Siege of Scutari (1912–1913)

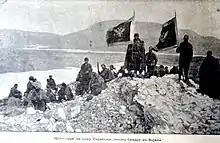
Montenegrin soldier on the Tarabosh near Shkodër

The siege of Scutari was initiated by the Montenegrins on 28 October 1912. The initial attack was carried out by the Montenegrin army under the command of Prince Danilo and encountered stiff resistance. As the conflict settled into siege warfare, the Montenegrins were supported by reinforcements from their Serbian allies. Radomir Vešović, a Montenegrin army officer participated in the siege where he was wounded twice, for which he earned a golden Obilić Medal and the nickname the knight of Brdanjolt (Serbian: витез од Брдањолта)..